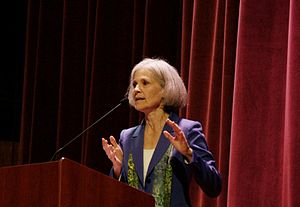
Green Party of the United States / Resultater ved præsidentvalg
Green Partys præsidentkandidat i 2012 Jill Stein
Green Party of the United States eller blot Green Party er et amerikansk nationalt politisk parti grundlagt i 1984 som en sammenslutning af grønne partier i de enkelte delstater. Ved sammenslutningen blev Green Party of the United States det primære grønne parti i USA og overskyggede derved det tidligere største grønne parti Greens/Green Party USA.